Mohamoud Hashi Abdi

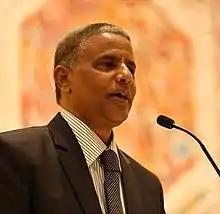

Mohamoud Hashi Abdi, commonly known as Ina Xaashi, is a Somaliland politician, who served as the Minister of Civil Aviation and Air Transport of Somaliland from July 2010 to October 2015. In October 2015, after the resignation of several cabinet ministers, he was appointed as Minister of Presidency by then president Ahmed Mohamed Mohamoud (Siilaanyo). He also served as the Mayor of Burao from 1991 to 2002.